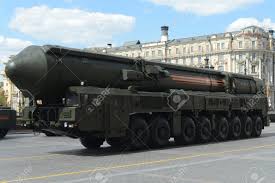
Label: Rs-24